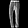
Label: Trouser